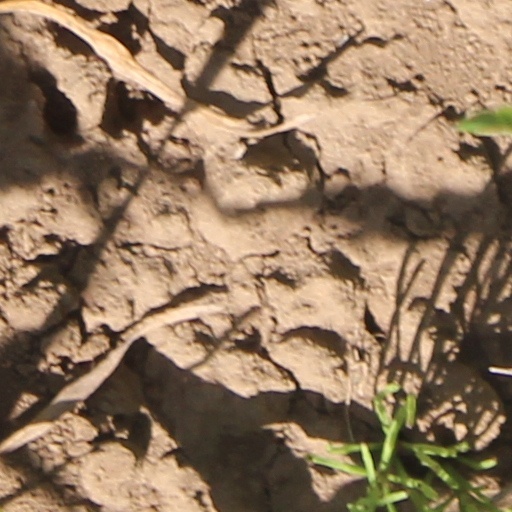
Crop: wheat